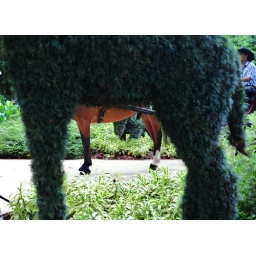
haha, a real horse within the grass horse. just lucky to be there at the right time.